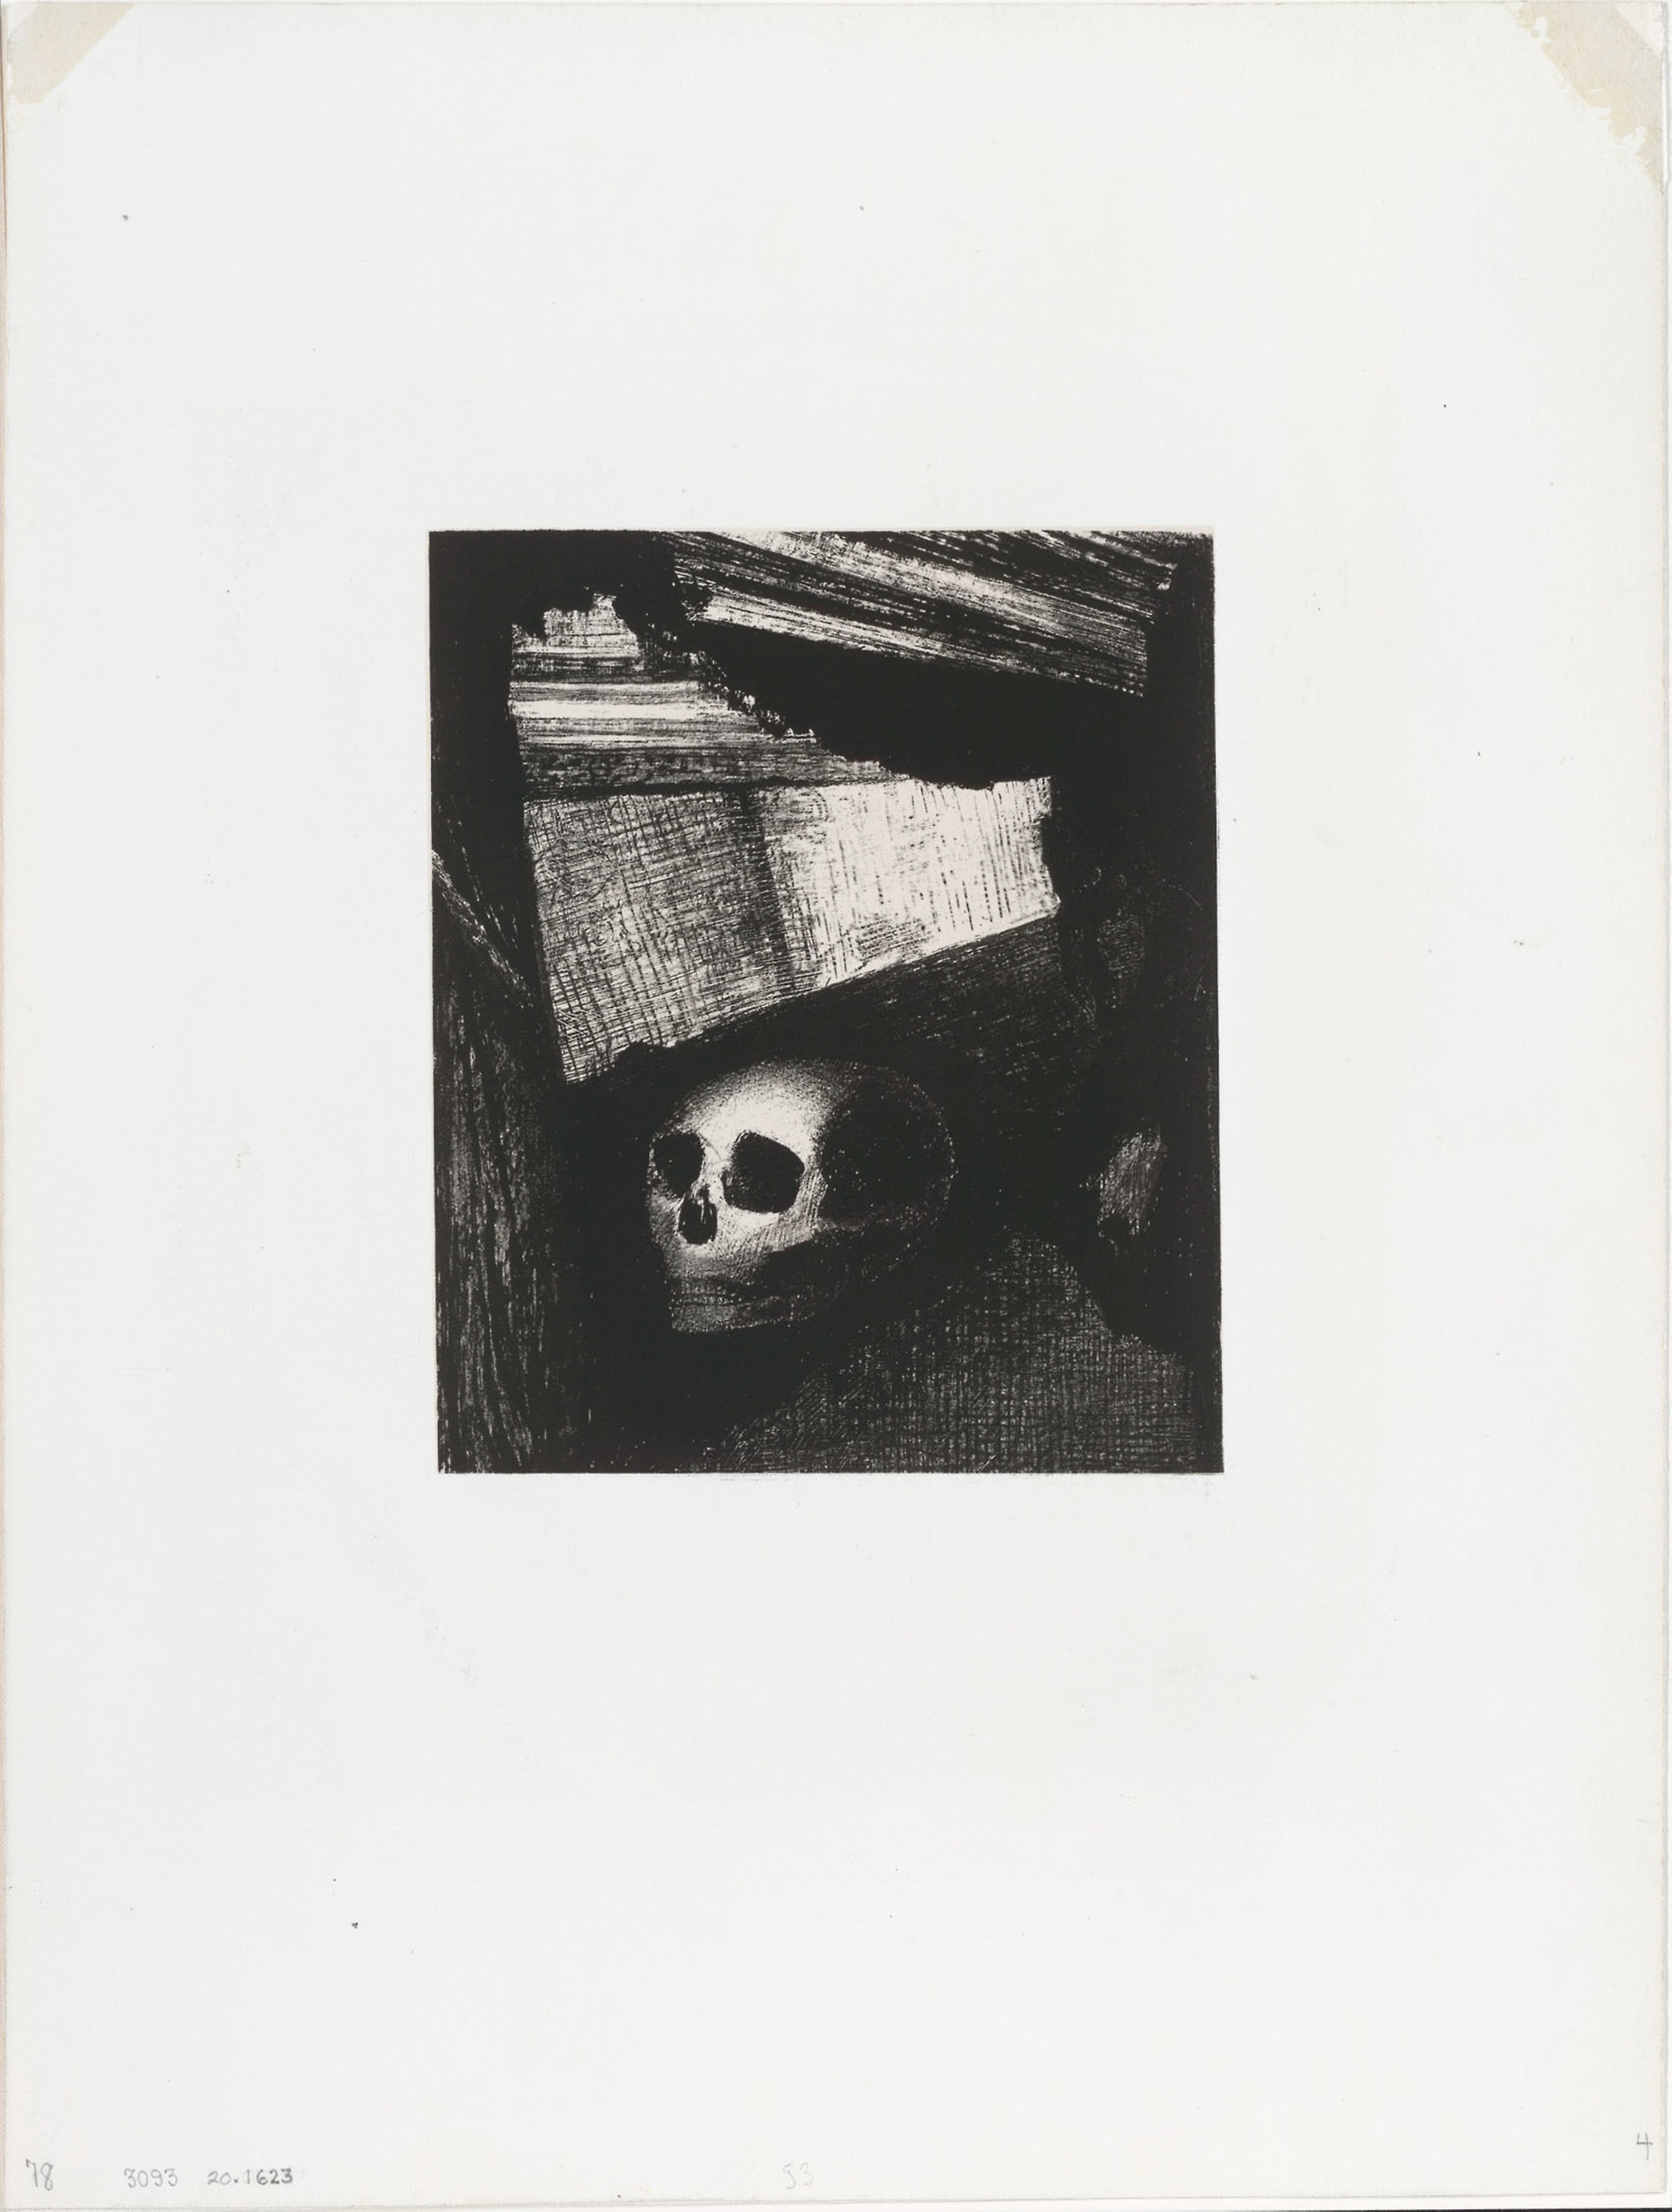
art, font, drawing, modern art, artwork, black and white, illustration, printmaking